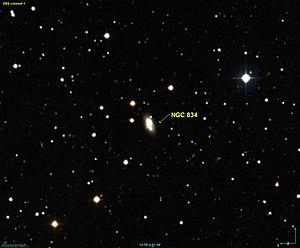
Image créée à l'aide du logiciel Aladin Sky Atlas du Centre de Données astronomiques de Strasbourg et des données de DSS (Digitized Sky Survey).